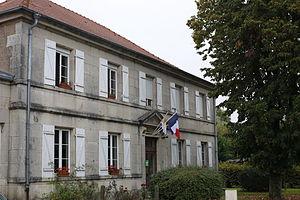
Mairie de Nonsard-Lamarche.
Nonsard-Lamarche est une commune française située dans le département de la Meuse en région Grand Est, tout près du lac de Madine.